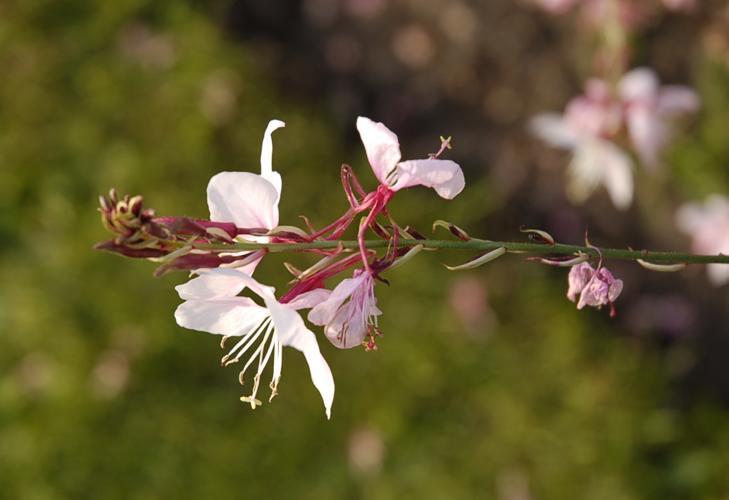
Label: gaura